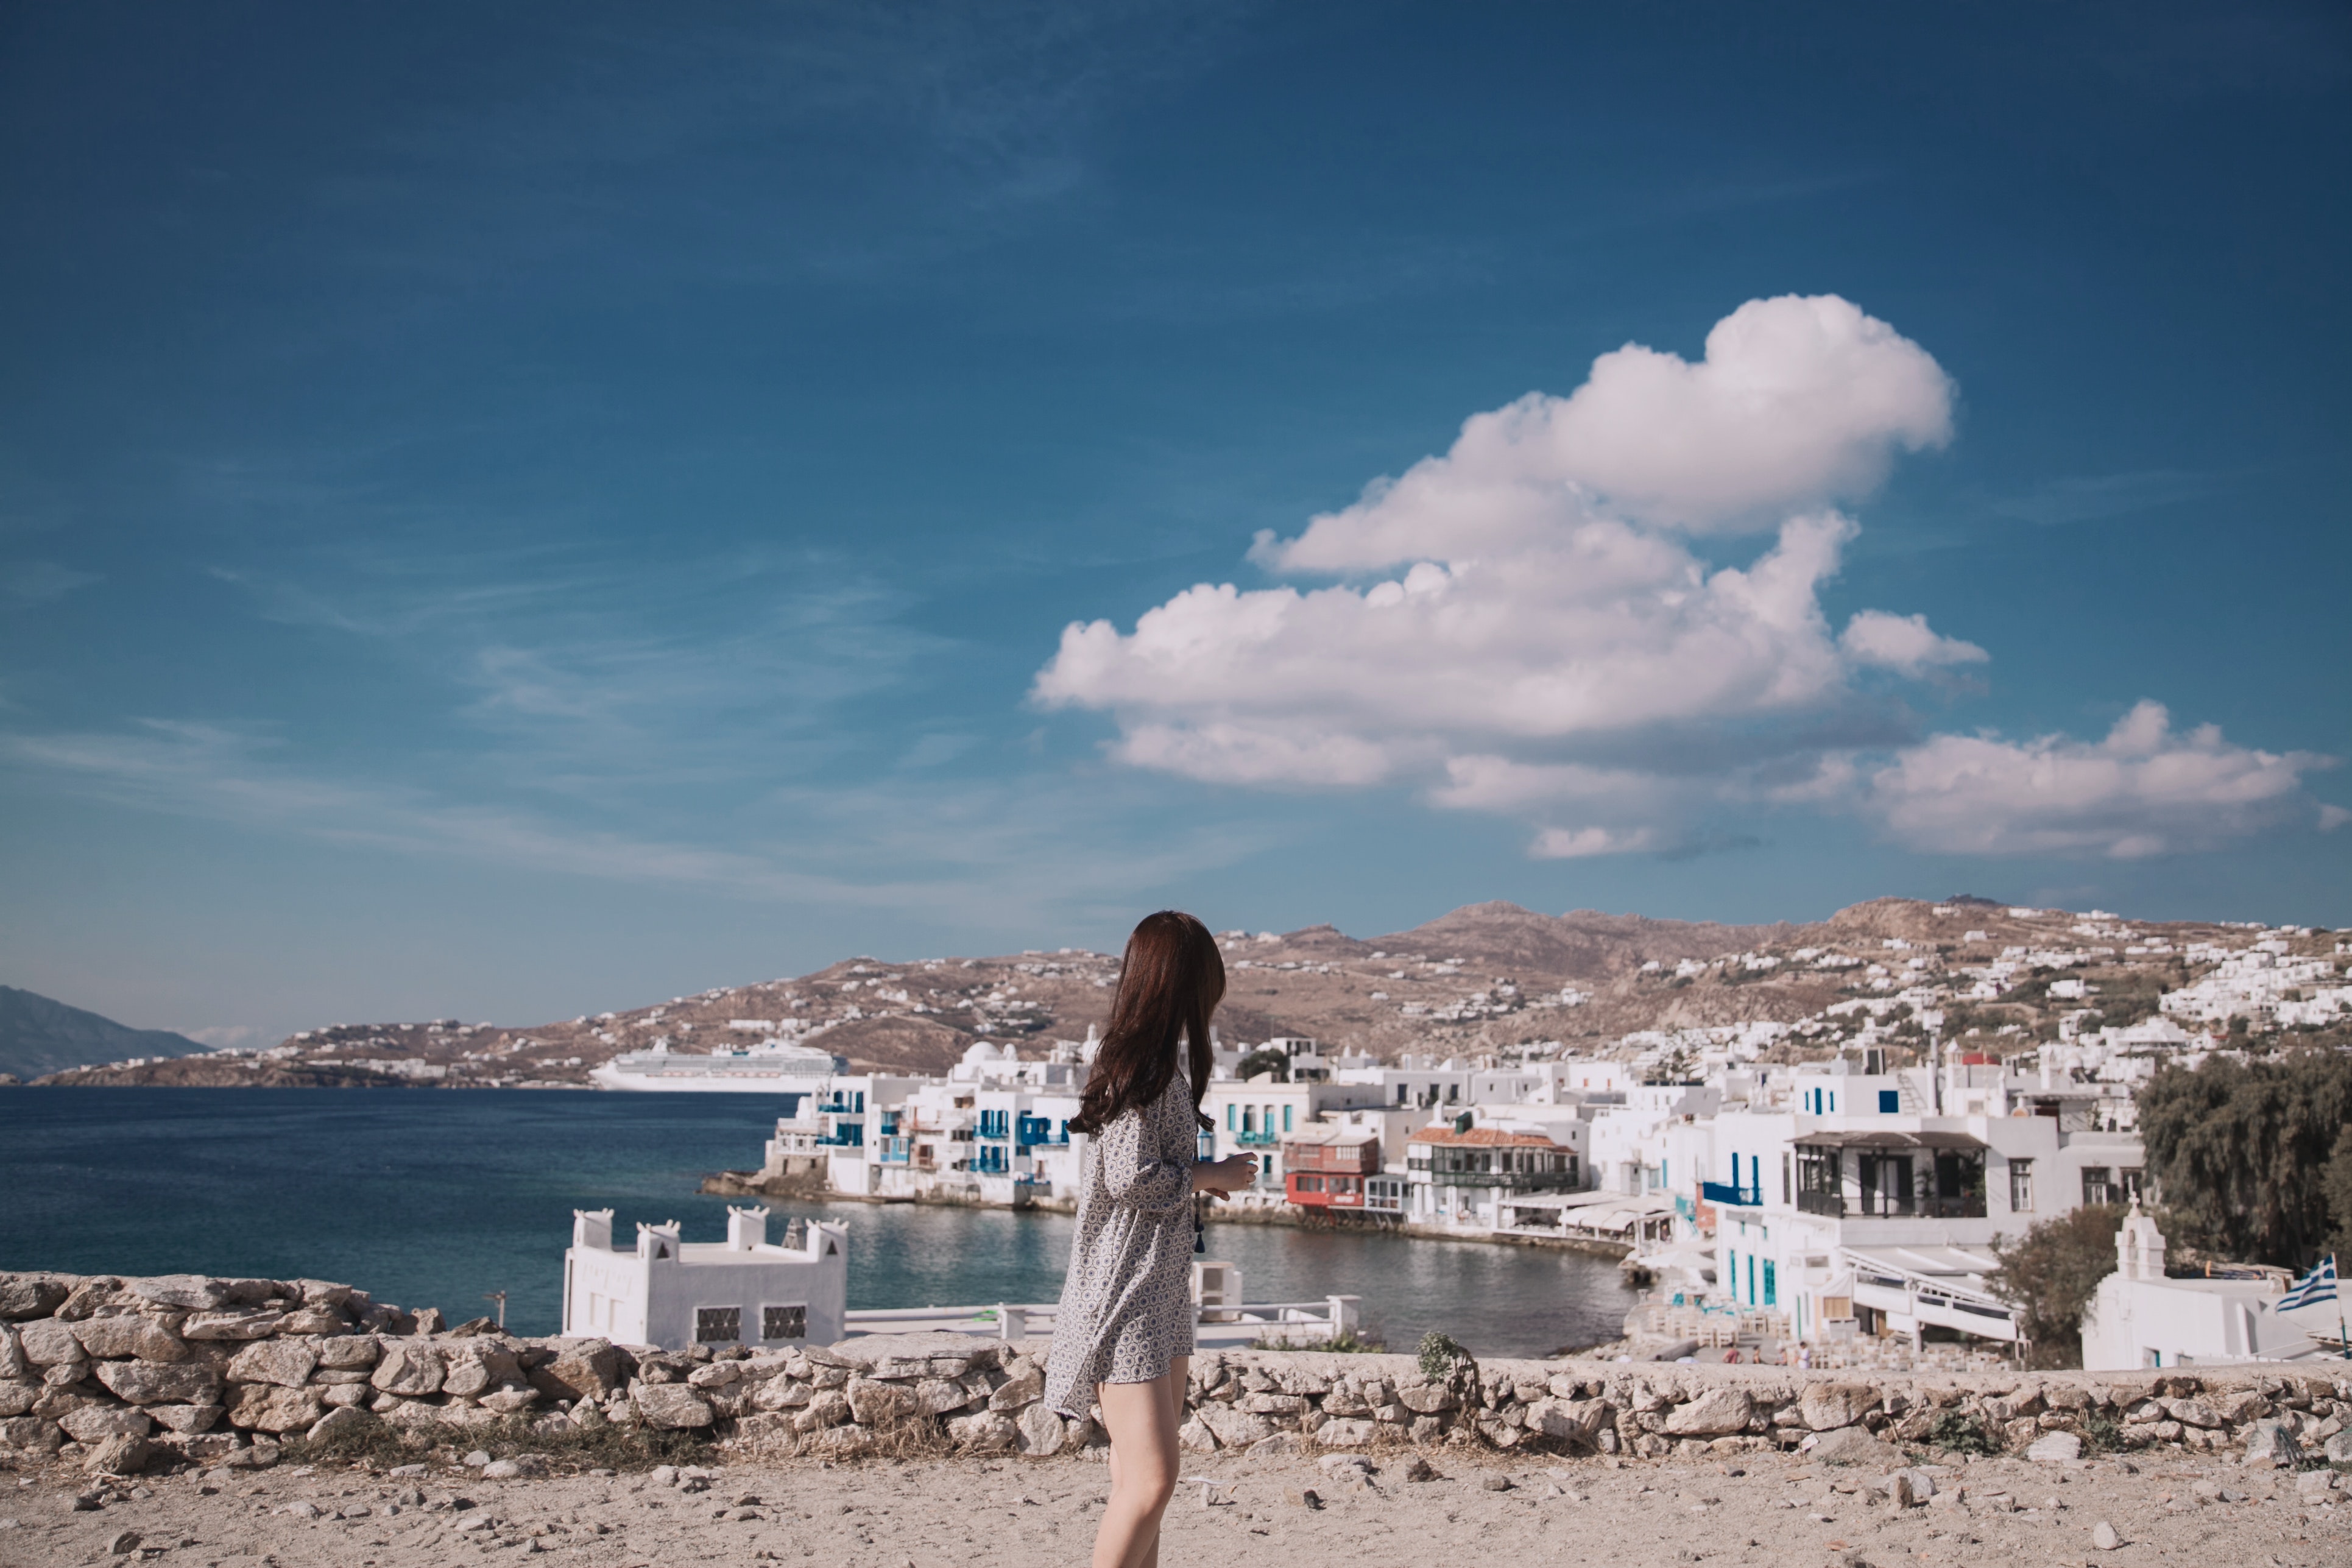
sky, blue, cloud, sea, vacation, tourism, azure, summer, travel, horizon, beach, ocean, tree, coast, cumulus, photography, landscape, mountain, coastal and oceanic landforms, meteorological phenomenon